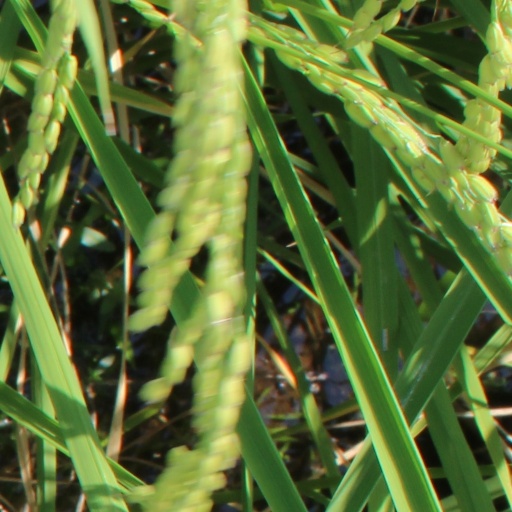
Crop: rice